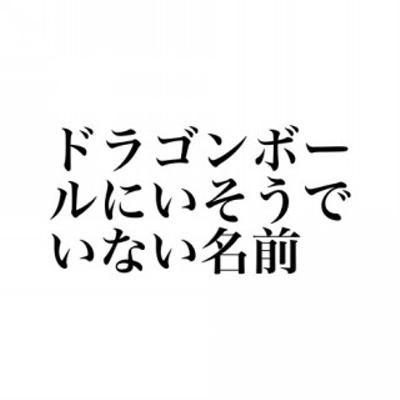
回答: ブリーフ